Casey Dick

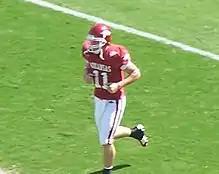
Dick with the Arkansas Razorbacks in 2006

Casey Dick (born June 27, 1986) is an American former college football quarterback for the University of Arkansas. He is currently head coach at Fayetteville High school.